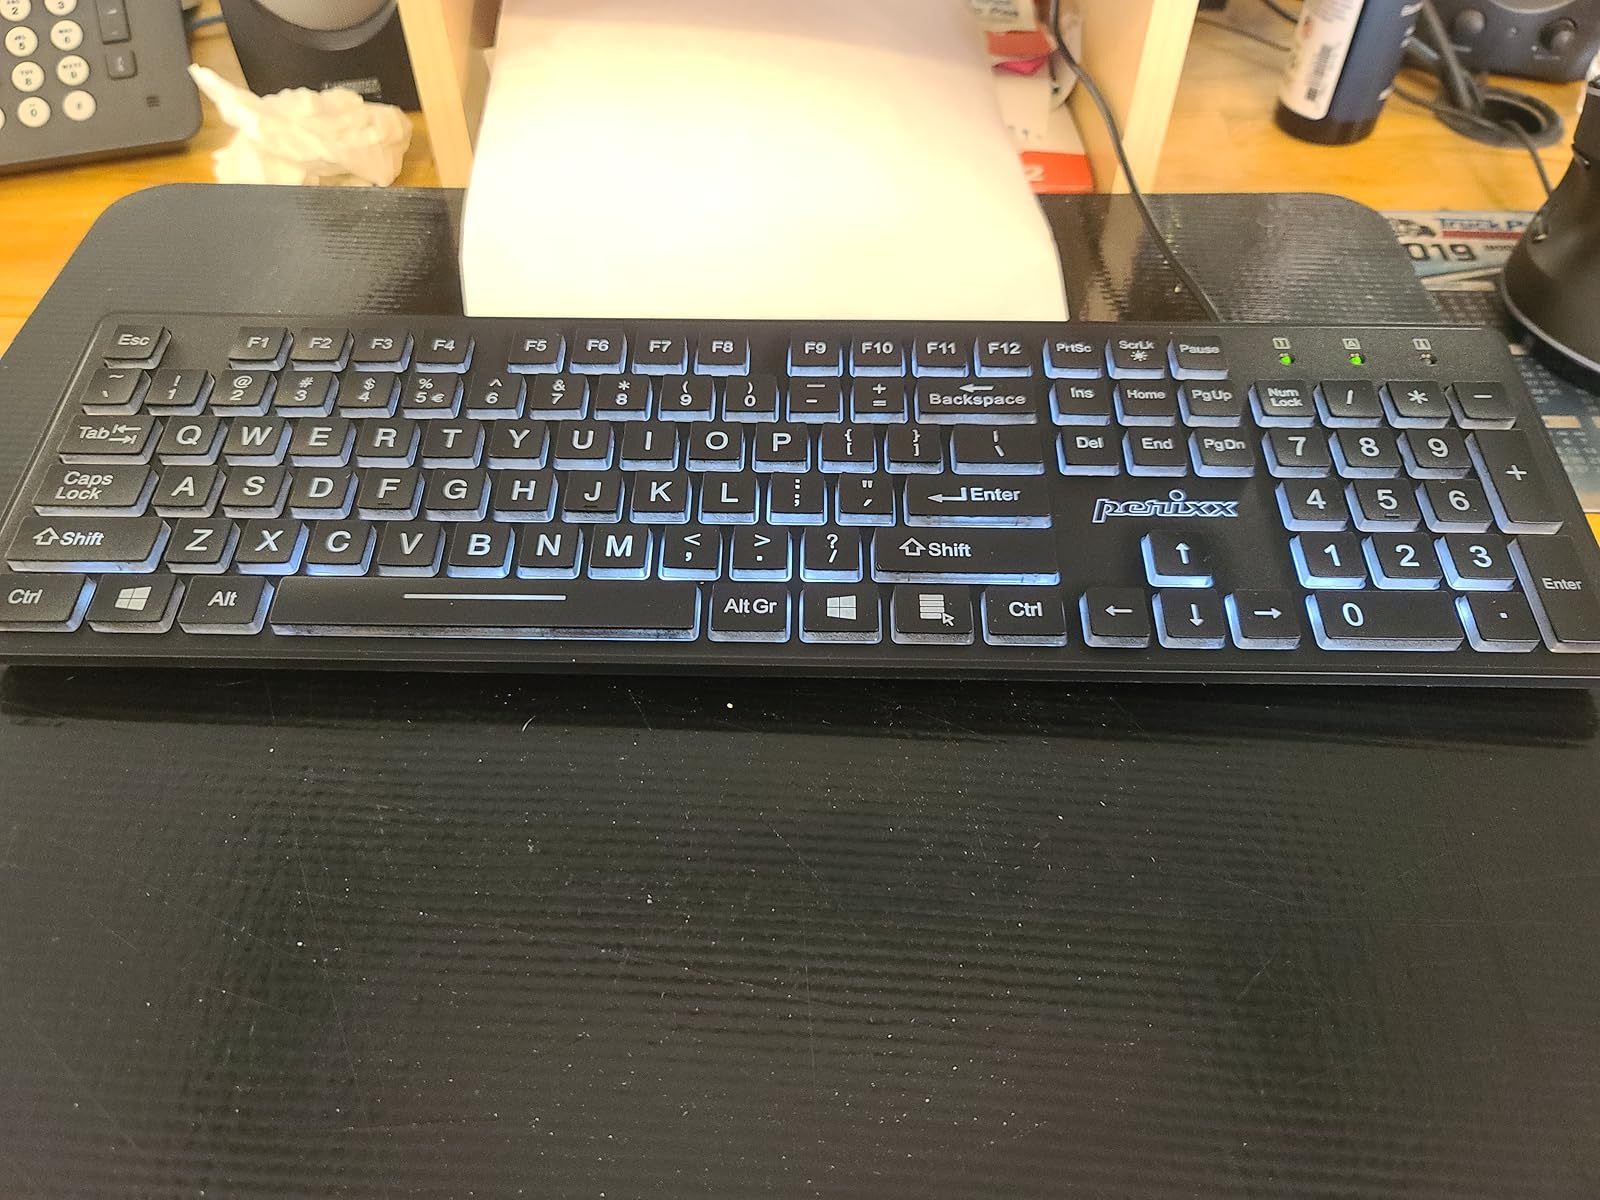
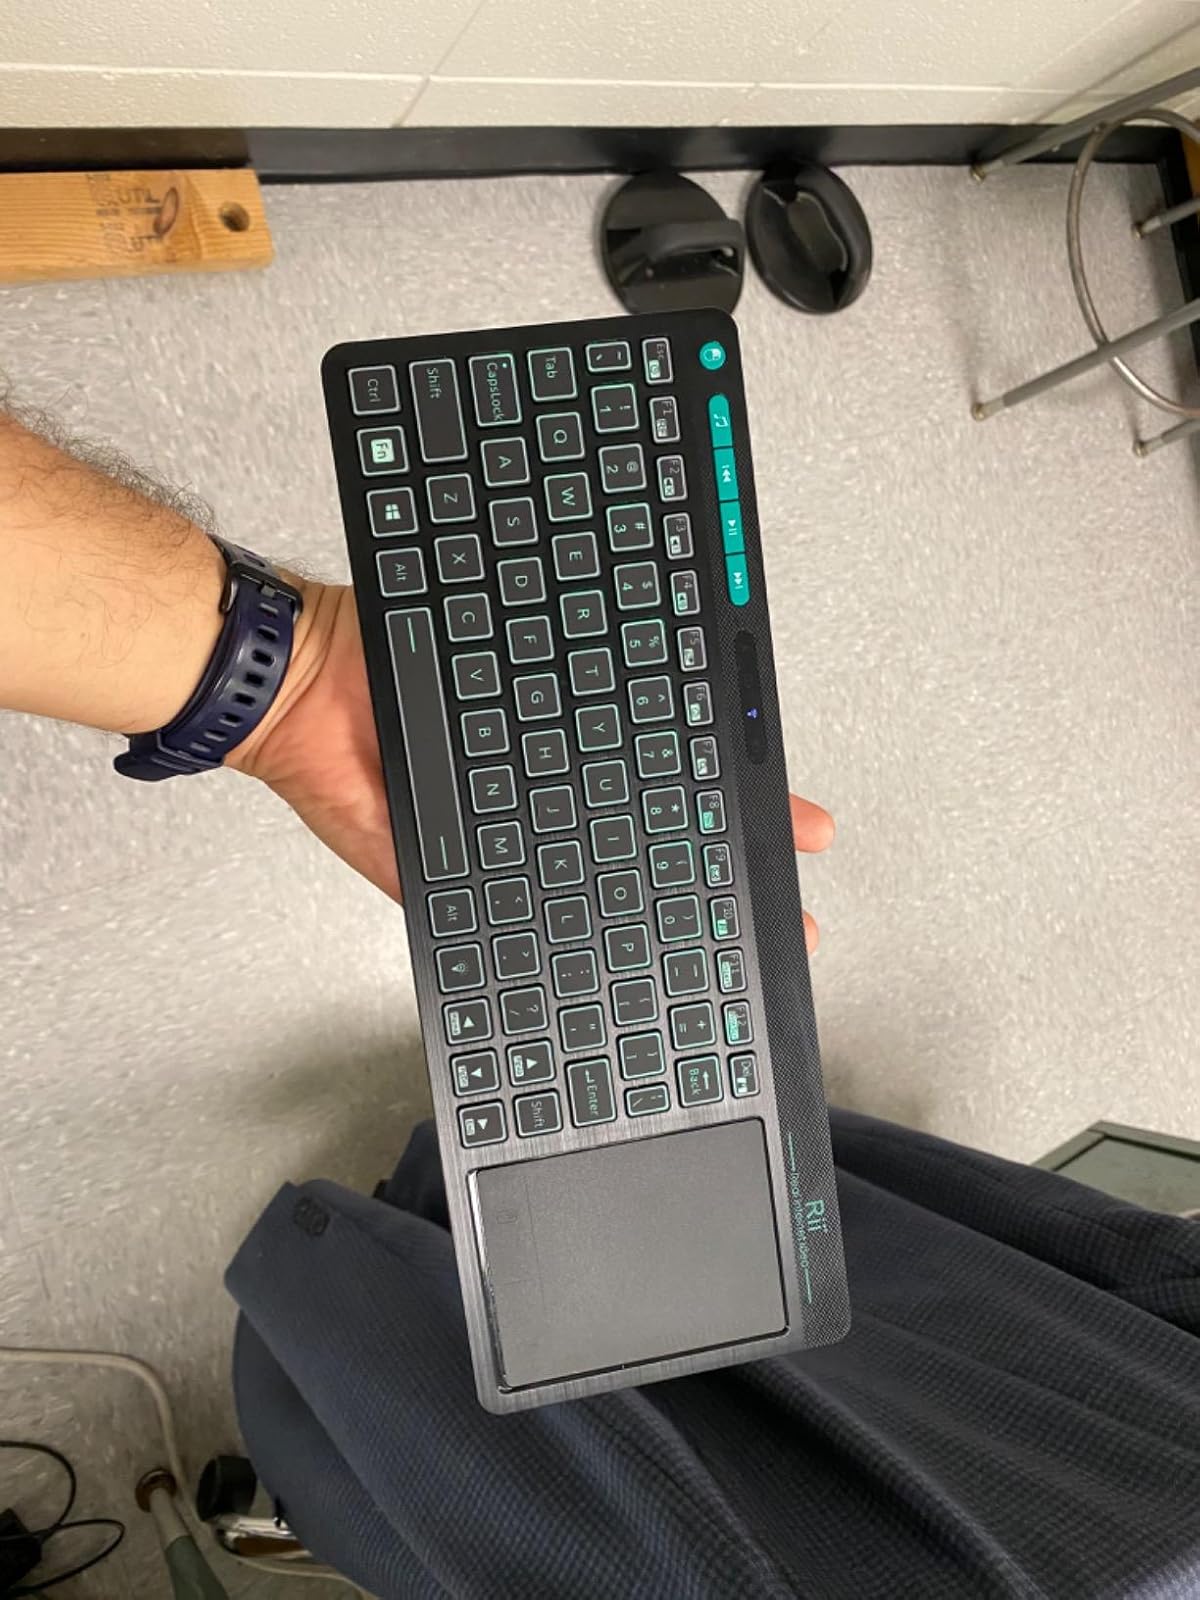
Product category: keyboard
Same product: no